USS The Sullivans (DD-537)

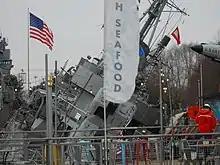
USS "The Sullivans" on 15 April 2022. A USCG member watches as water is pumped out from her hull.

Kamikazes continued to plague the ships of TG 58.3 as they supported the troops fighting ashore on Okinawa. Everything from landing craft to battleships were targeted. On the morning of 11 May, a kamikaze crashed into "Bunker Hill". "The Sullivans" promptly closed the carrier to render assistance and picked up 166 men forced over the side by the fires that at one point ravaged the ship. After transferring them to ships in TG 50.8 and replenishing her fuel bunkers, she helped to screen TG 58.3 during air strikes on Kyushu.